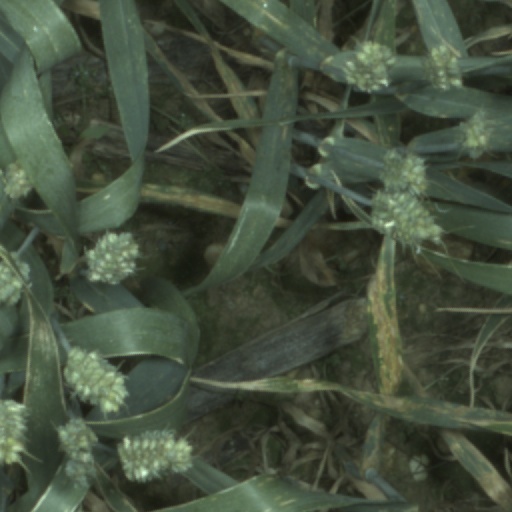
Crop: wheat